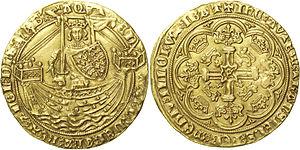
Nom de l'atelier/ville
Édouard III d'Angleterre, né le 13 novembre 1312 au château de Windsor et mort le 21 juin 1377 au palais de Sheen, est roi d'Angleterre et seigneur d'Irlande du 25 janvier 1327 à sa mort. Il est également duc d'Aquitaine à compter du 10 septembre 1325, avant de céder ce titre à son fils aîné Édouard en 1362. Il règne pendant une période charnière, dans une Europe en crise économique et sociale qui bascule dans la guerre de Cent Ans et subit les ravages de la peste noire.